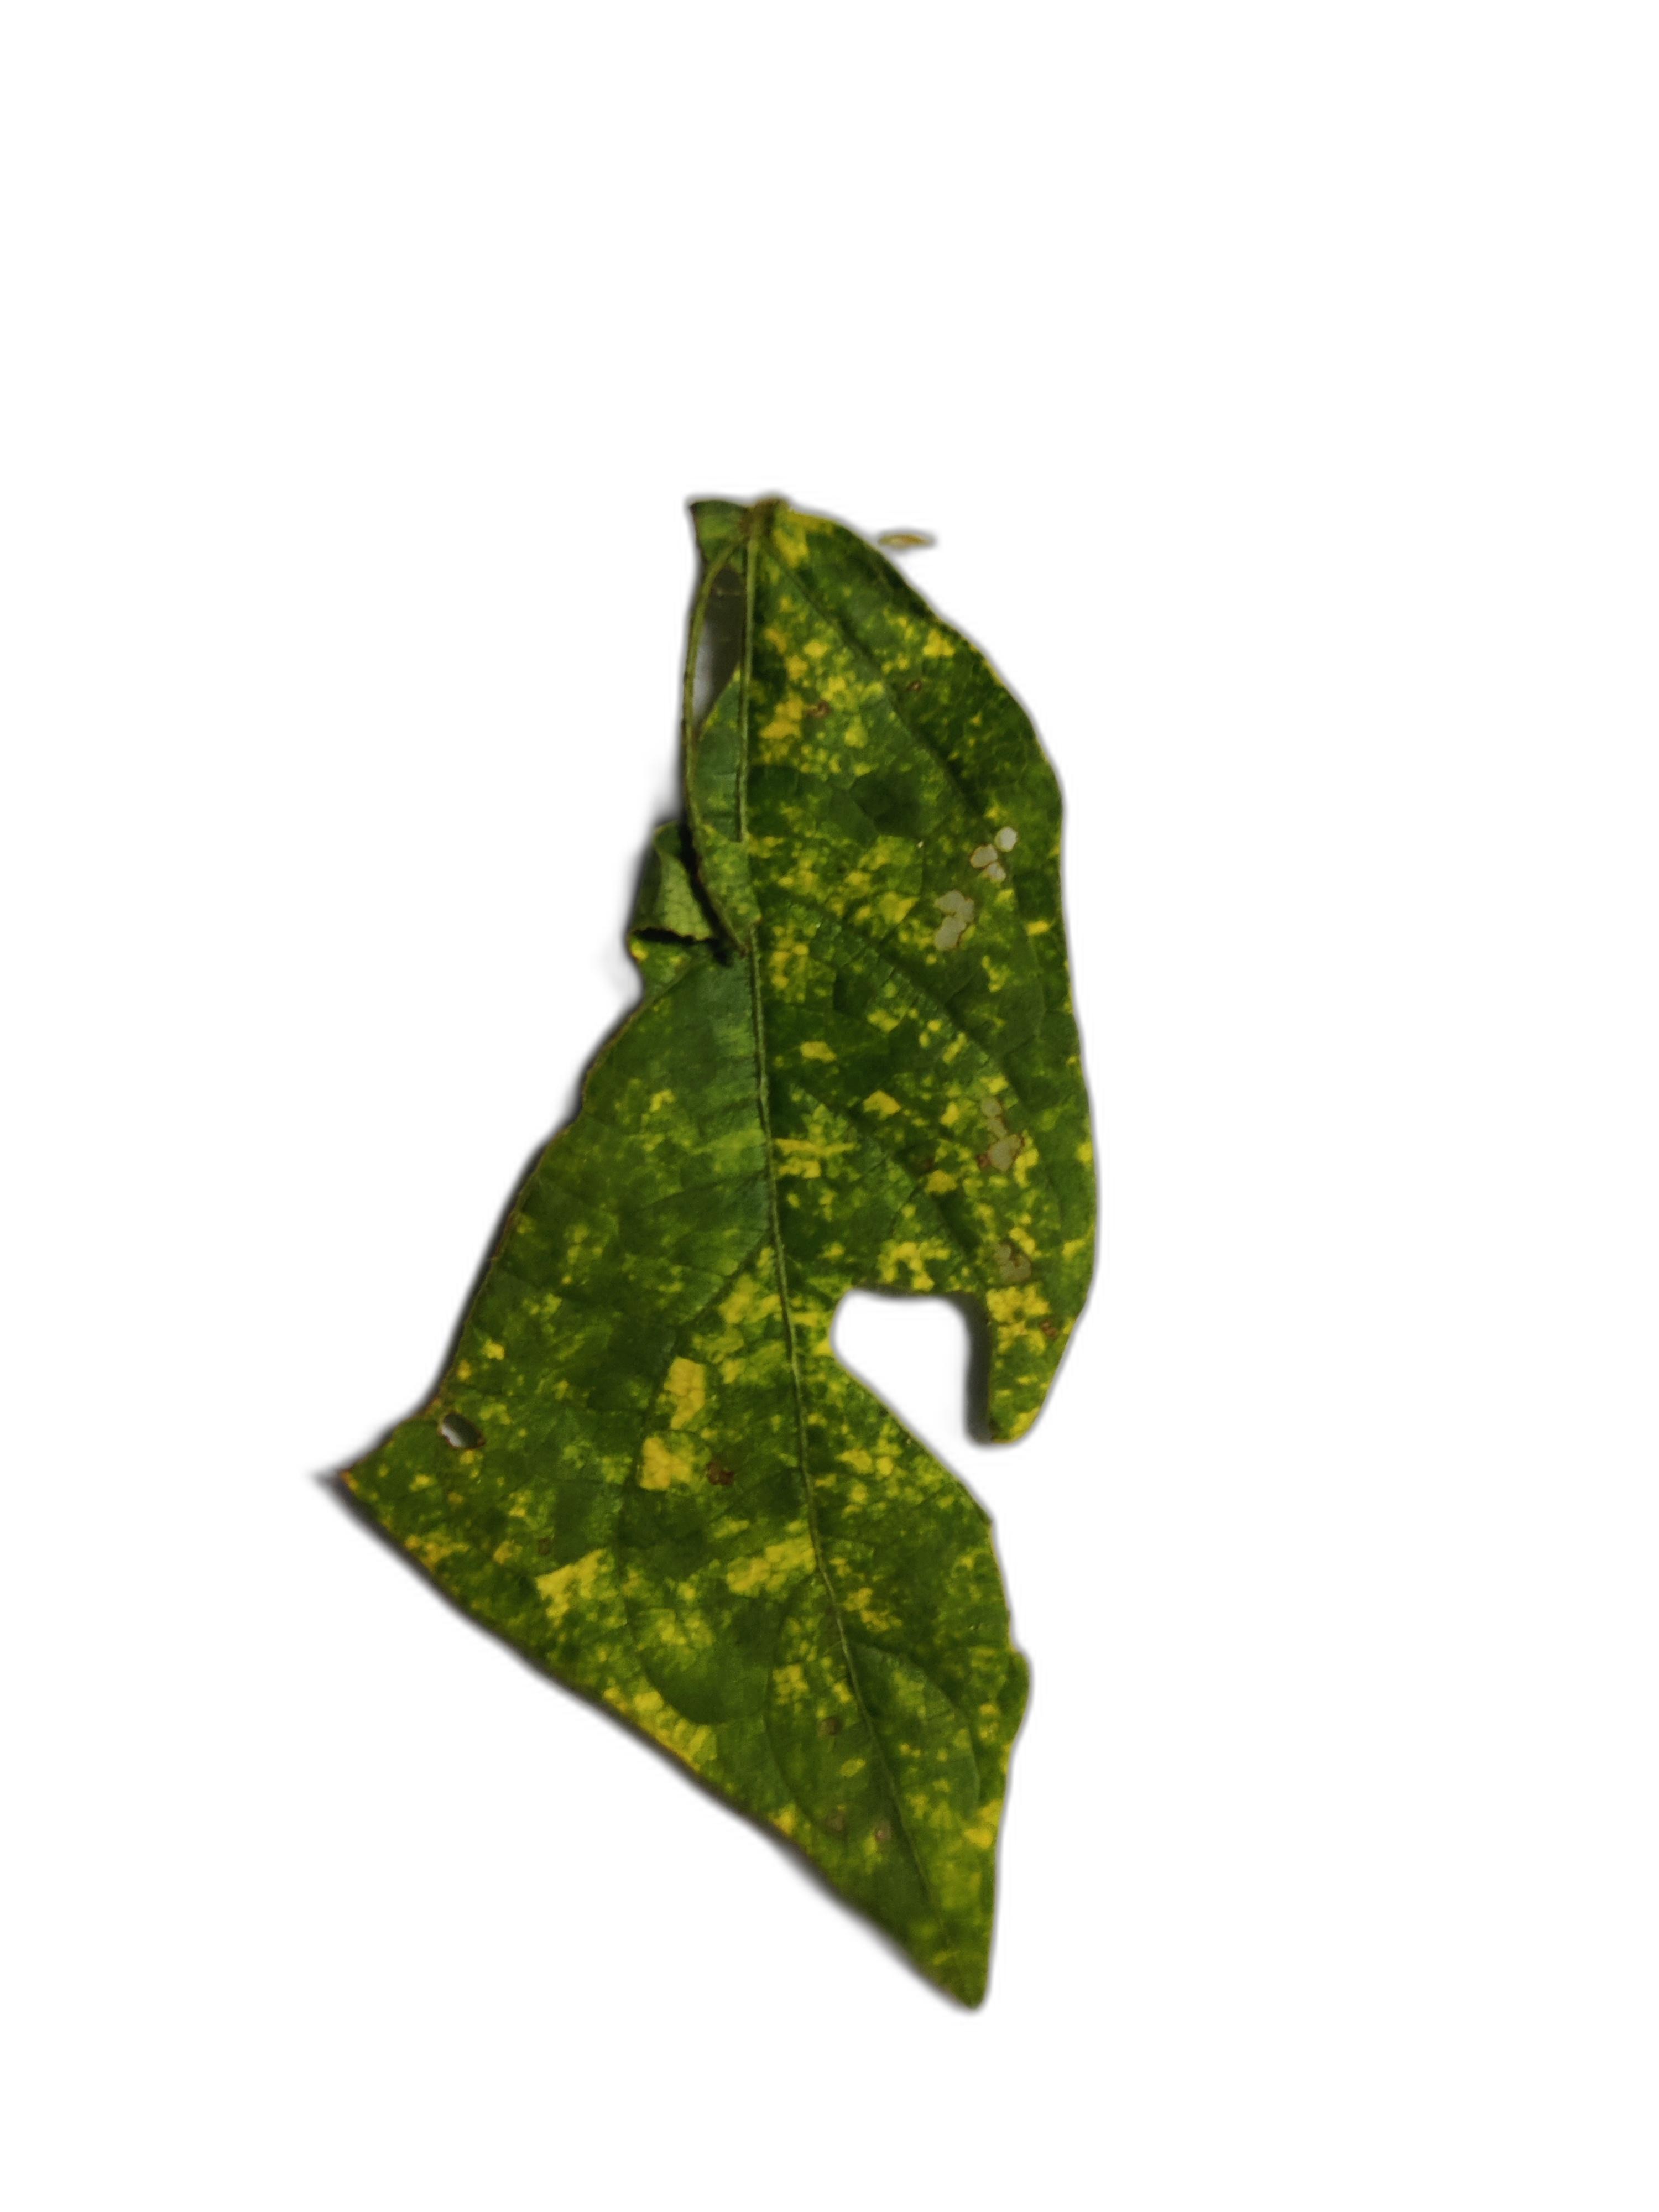
Label: Yellow Mosaic